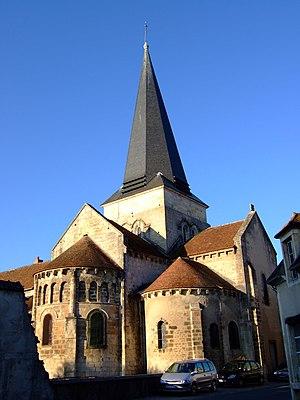
L'église Saint-Amand à Saint-Amand-Montrond - Photo amateur prise par moi-même
Saint-Amand-Montrond est une commune française, sous-préfecture, située dans le département du Cher, en région Centre-Val de Loire.
L'église Saint-Amand est une église catholique située à Saint-Amand-Montrond, en France.
Cet article recense les monuments historiques du Cher, en France.